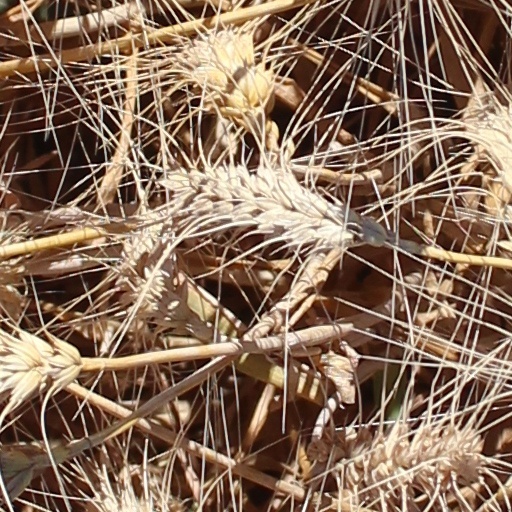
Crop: wheat